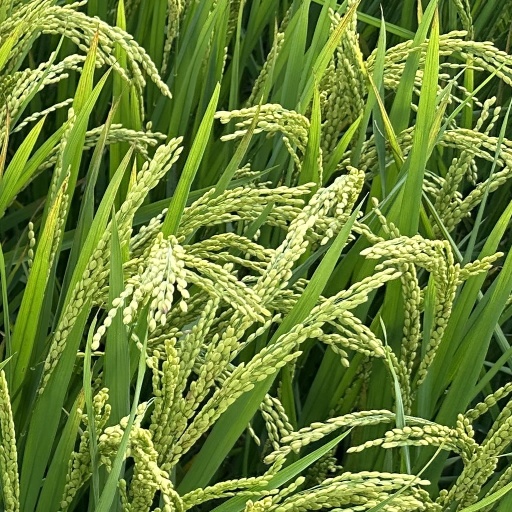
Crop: rice